Earl E. Anderson

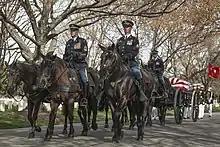
Funeral of Earl E. Anderson at Arlington National Cemetery (March 31, 2016)

In addition to his Bachelor of Science and Master of Arts degrees, Anderson also earned a Juris Doctor degree summa cum laude from George Washington University Law School (GWU). While attending, he won the first Law Review competition for writing the best law review article among second-year students. In his final year, he served as editor in chief of the "GWU Law Review" and was elected to the Order of the Coif. In November 1974, Anderson received the highest honor the GWU Law Association can bestow – the Distinguished Alumnus Award. He was also the recipient of Honorary Doctor of Law degrees from Thiel College and West Virginia University. He is a member of West Virginia University's Academy of Distinguished Alumni and its Order of Vandalia.